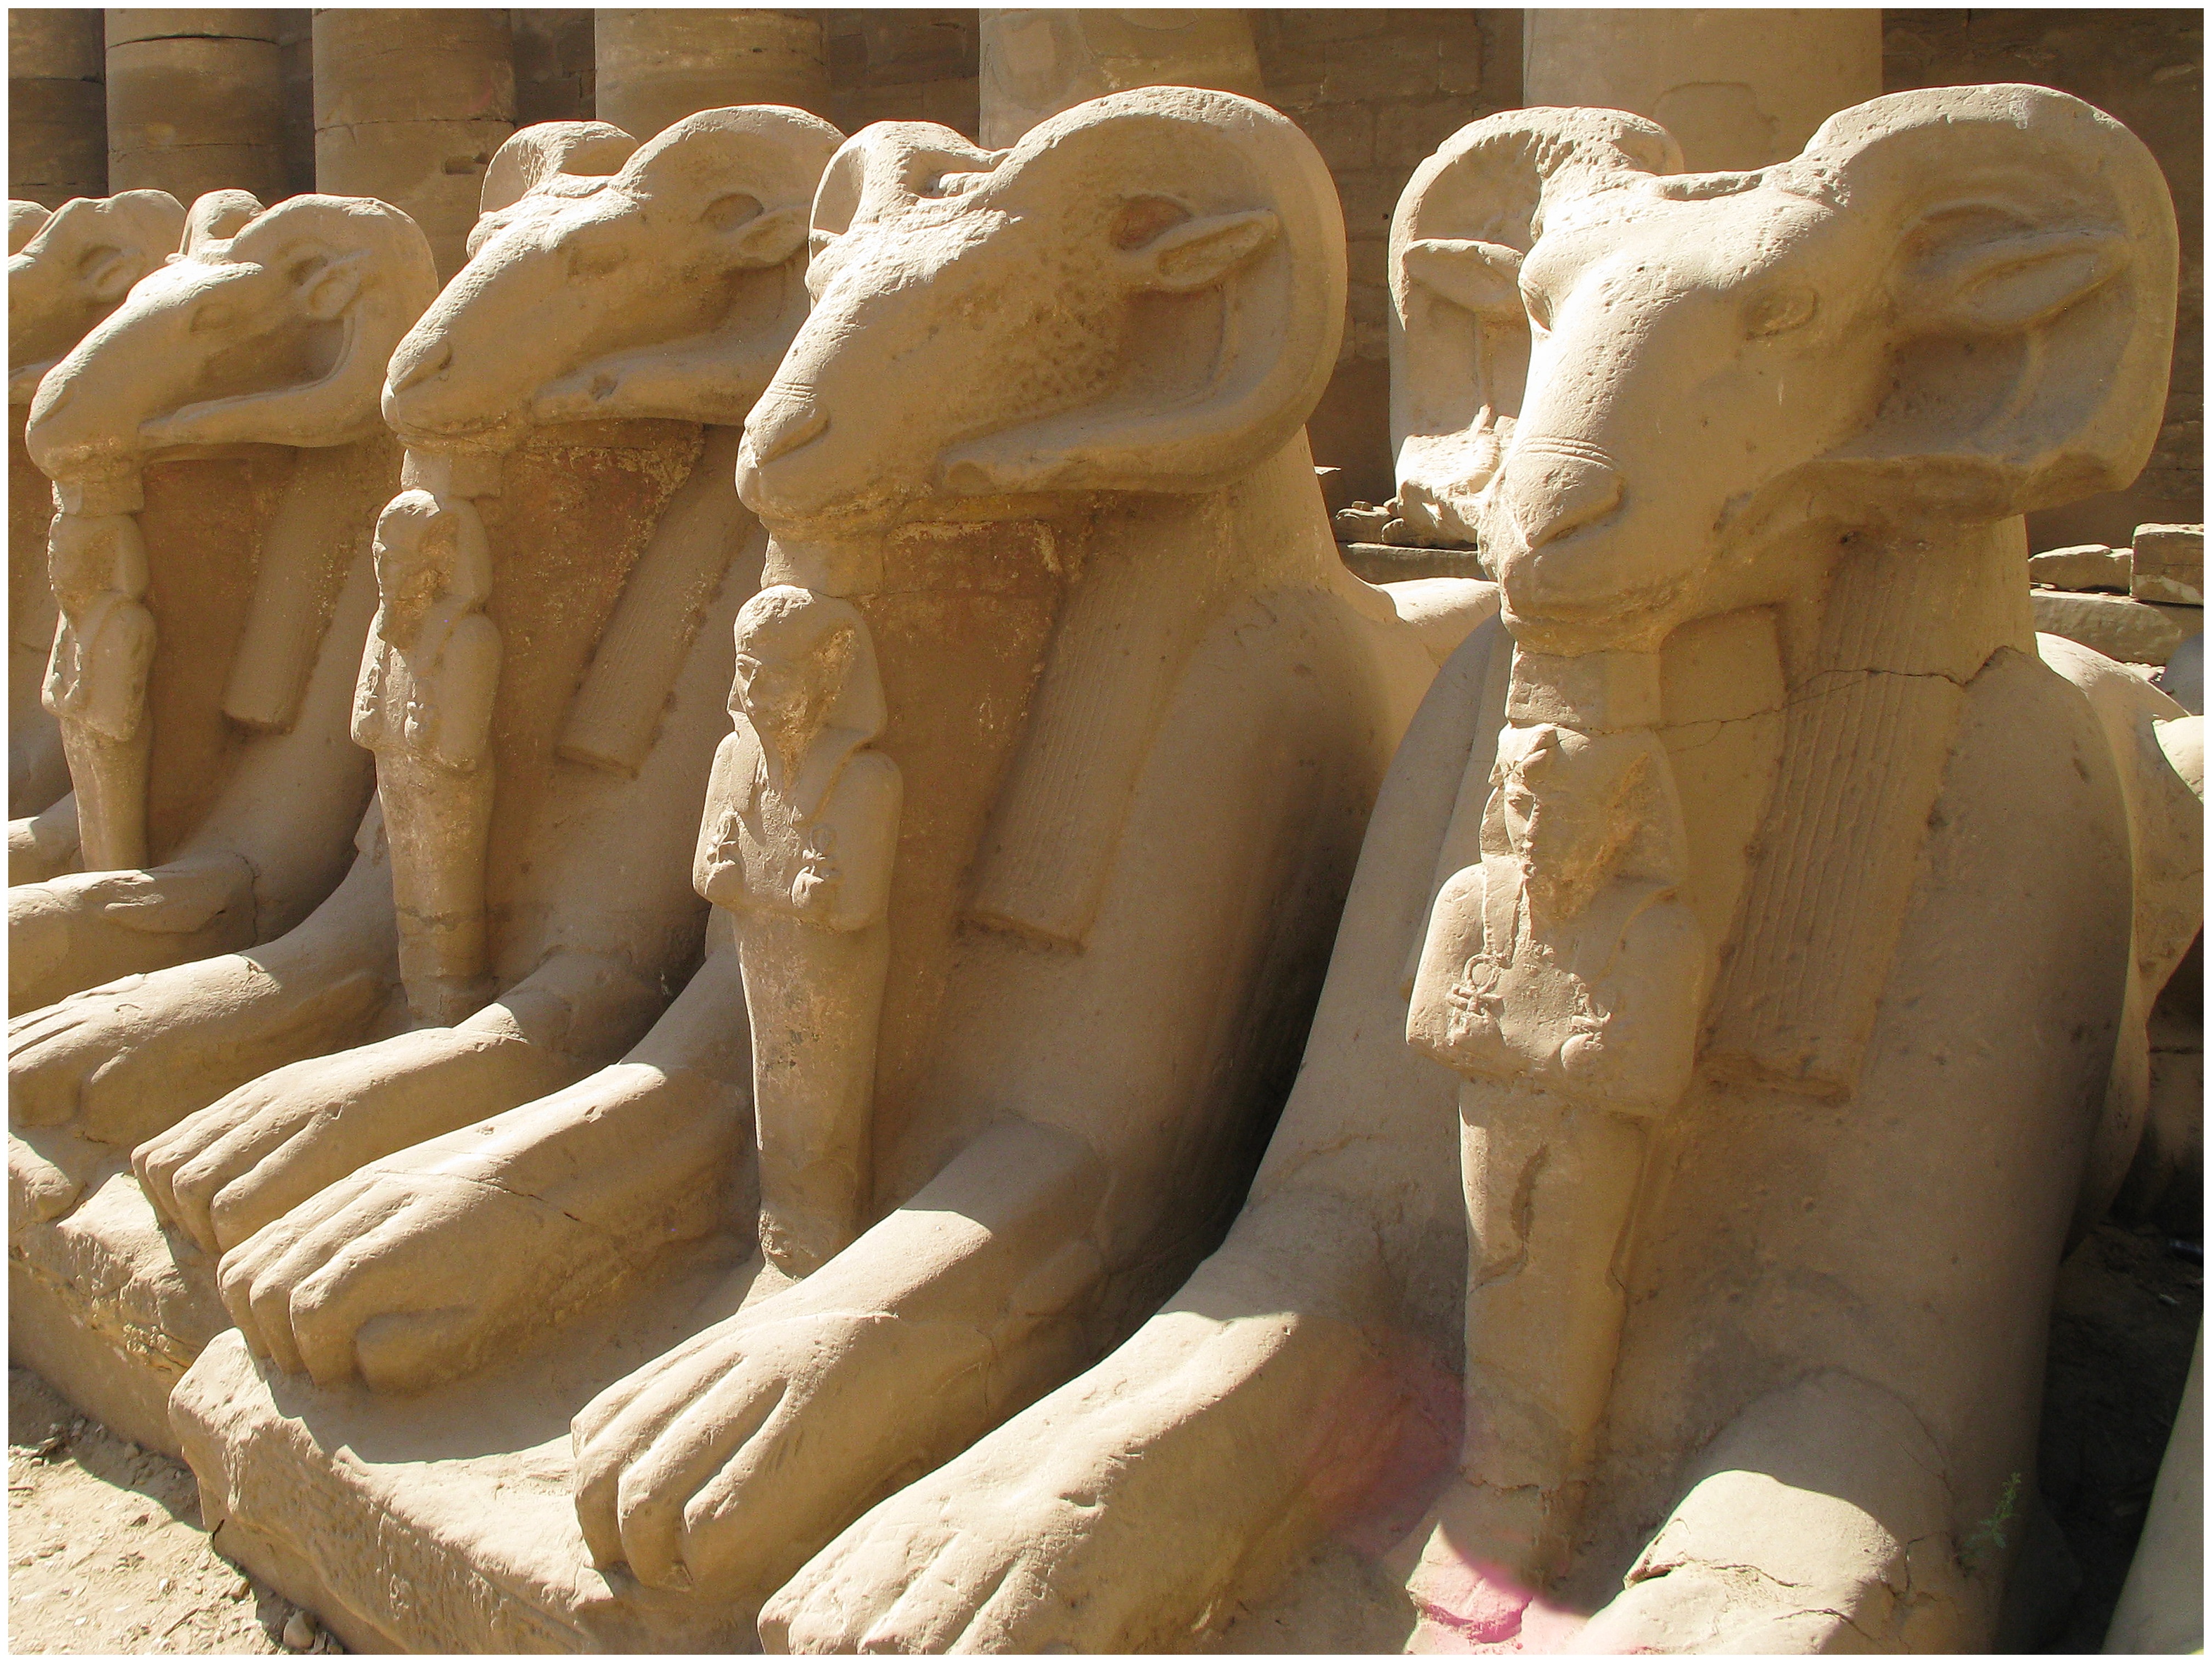
sand, wood, building, monument, travel, statue, ceramic, material, egypt, sculpture, art, temple, head, tomb, carving, luxor, historically, karnak, nile, pharaohs, ancient times, stone carving, pharaonic, temple complex, ancient history